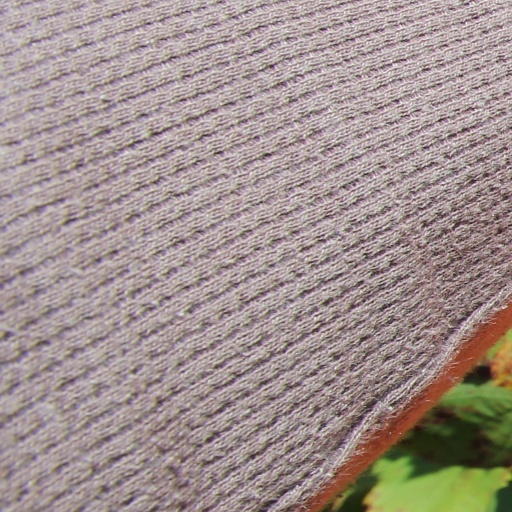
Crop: grape